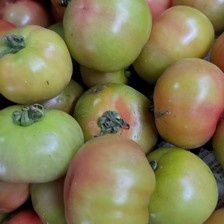
Label: tomato